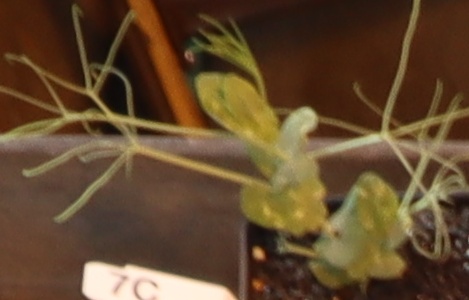
Label: Field Pea